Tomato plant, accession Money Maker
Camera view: horizontal (90 deg, fisheye); turntable rotation: 330 degrees
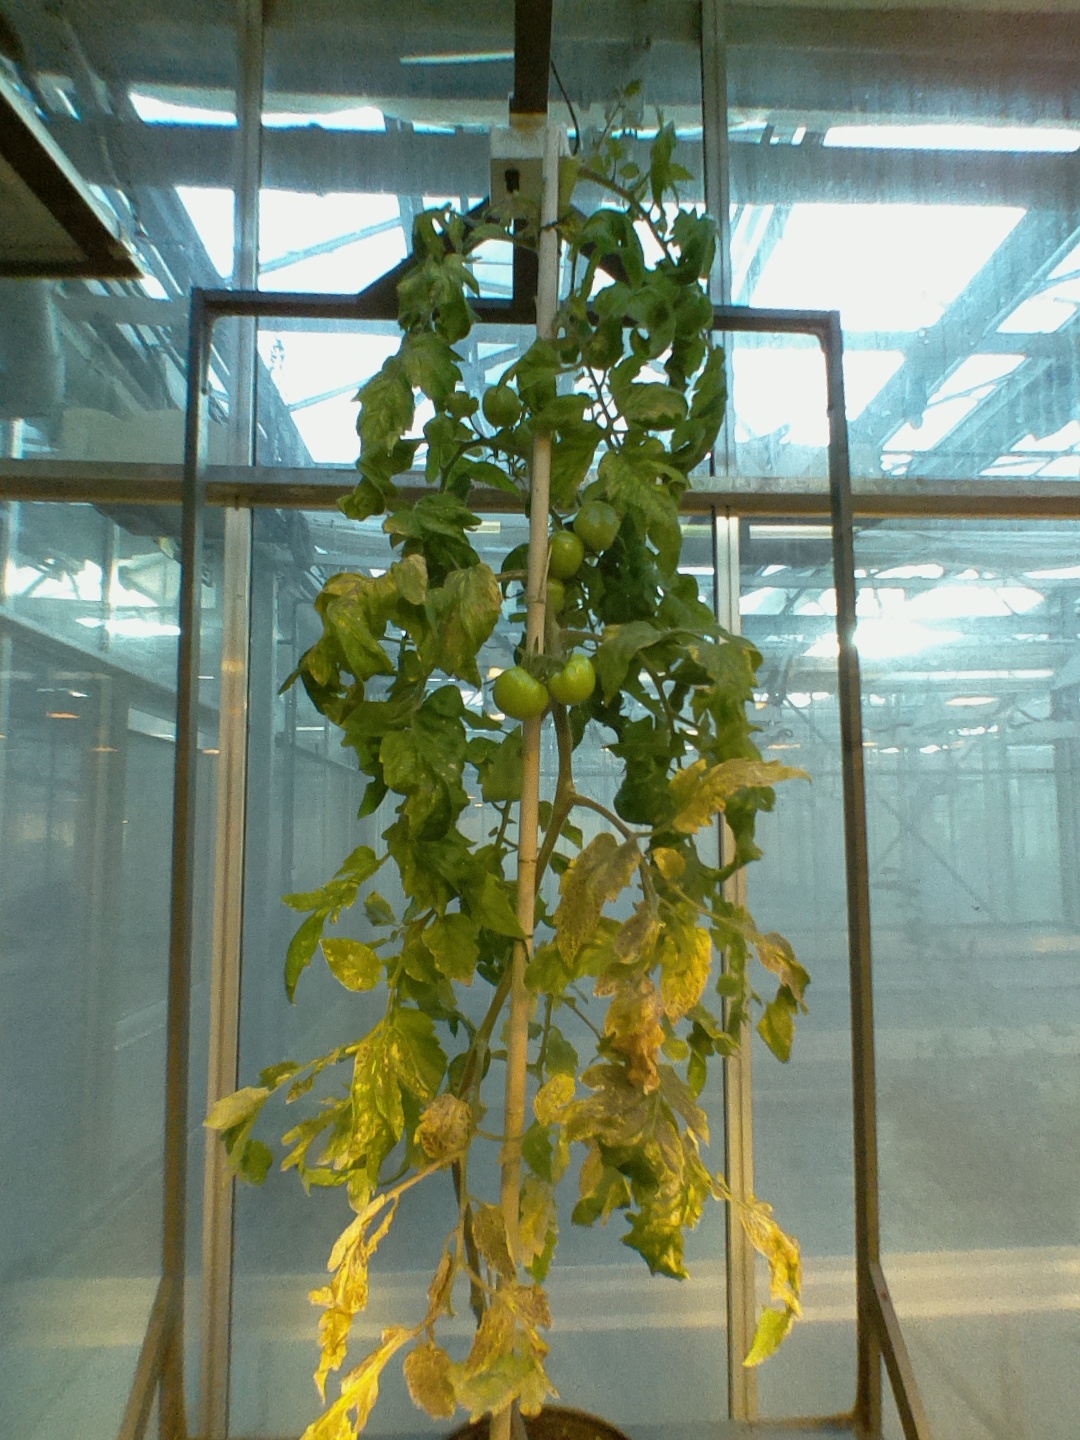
BBCH growth stage 76: 60%-70% of final fruit size